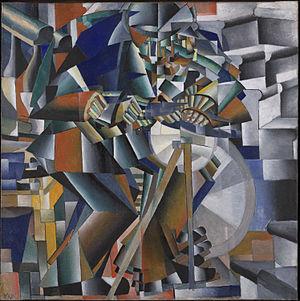
Le terme de cubo-futurisme désigne l'originalité de l'interprétation par les artistes russes entre 1910 et 1915, notamment ceux du Valet de Carreau, du cézannisme géométrique, du cubisme analytique et synthétique et du futurisme, qui allaient conduire à l'abstraction et au constructivisme.